Ty Dillon

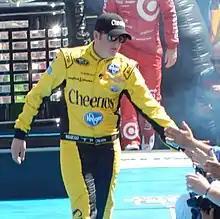
Dillon at the 2015 Daytona 500

In early June 2012, Dillon made his debut in the Nationwide Series in the 5-hour Energy 200 at Dover International Speedway. In July he finished 3rd in the first Nationwide Series race held at Indianapolis Motor Speedway. In August 2013, it was announced that Dillon would be moving full-time to the Nationwide Series for 2014, where he would drive the No. 3 Chevrolet for RCR, replacing brother Austin.